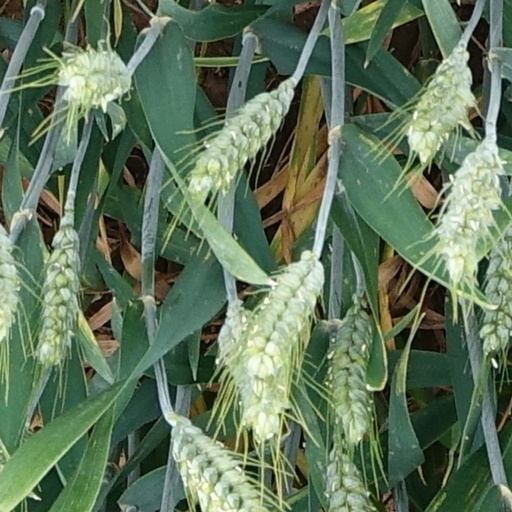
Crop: wheat